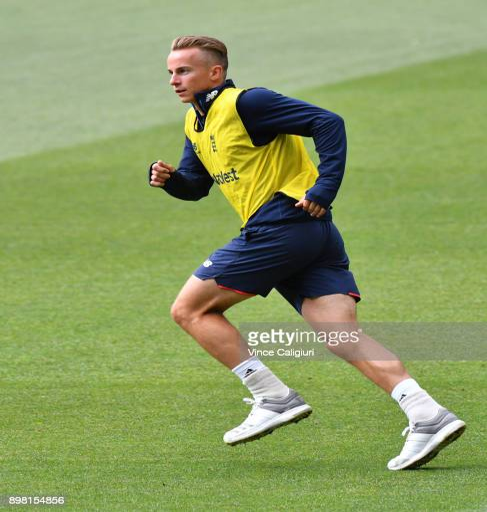
cricket player during a warm up soccer game during a nets session